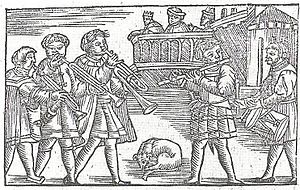
Stadsmusikant
Fra Olaus Magnus: Om nordens folk 1555
Stadsmusikant er en person, der havde ret og pligt til, alene eller sammen med andre, at levere festmusik for borgerne i den by, hvor han var ansat og i nogle tilfælde i et landdistrikt uden om byen. Fænomenet har sin oprindelse i Mellemeuropa, specielt Tyskland, og udviklede sig gennem 5-600 år i mange variationer, indtil det gradvis forsvandt. Fænomenets betegnelse varierer fra tid til tid og fra sted til sted, men også på grund af forskelle i status og forpligtelser. På tysk er ordet Stadtpfeifer almindeligt, men også Stadtmusicus, Stadtspielmann, Stadtinstrumentist, Stadtmusikant eller andre findes. I Danmark hører man tilsvarende bl.a. om byens spillemand, stadsmusicus eller stadens instrumentister.